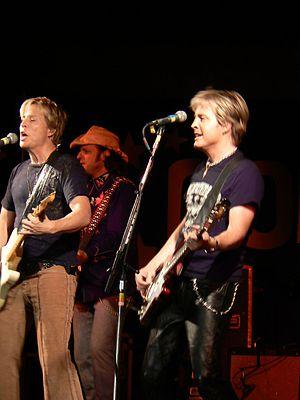
Cet article dresse une liste de jumeaux célèbres, laquelle inclut aussi des naissances multiples, des frères ou sœurs siamois, de célèbres jumeaux contemporains, des jumeaux sportifs, des jumeaux mythologiques, des jumeaux historiques, des jumeaux fictifs, des célébrités ayant un jumeau et des records établis par des jumeaux.